Myriam Thyes

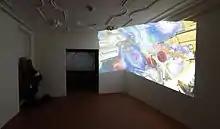
RaumWelten, Museum Baerengasse, Zürich, 2013

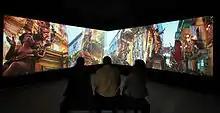
Malta As Metaphor, Shedhalle Zürich, 2011

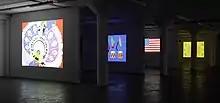
Flag Metamorphoses, Halle Zehn, CAP Cologne, Cologne, 2010

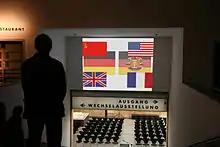
Flag Metamorphoses, Zeppelin Museum Friedrichshafen, 2008

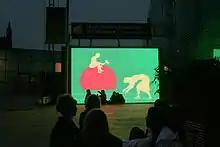
Flag Metamorphoses, Urban Screens Manchester, 2007

Myriam Thyes was born in Luxembourg and grew up in Zürich. After getting certificate of higher education entrance, she studied at Hoehere Schule für Gestaltung Zurich, now ZHdK Zurich University of the Arts, Switzerland. 1986 to 1992, the artist studied at the Academy of Fine Arts Düsseldorf, Kunstakademie Düsseldorf, painting with Professor Rissa, and video art with Professor Nan Hoover. She received a degree 'Meisterschueler' from Kunstakademie Düsseldorf. Since 1994, Thyes participates in exhibitions and festivals internationally.